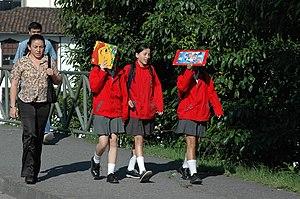
Scolarité Colombienne
La Colombie, en forme longue la république de Colombie est une république constitutionnelle unitaire comprenant 32 départements. Le pays est situé dans le Nord-Ouest de l'Amérique du Sud ; il est bordé à l'ouest par l'océan Pacifique, au nord-ouest par le Panama, au nord par la mer des Caraïbes, au nord-est par le Venezuela, au sud-est par le Brésil, au sud par le Pérou et au sud-ouest par l'Équateur. La Colombie est le 26ᵉ plus grand pays par sa superficie et le 4ᵉ en Amérique du Sud. Avec plus de 49 millions d'habitants, la Colombie est le 28ᵉ pays le plus peuplé du monde et le 2ᵉ de tous les pays de langue espagnole après le Mexique. La Colombie est une moyenne puissance, la 4ᵉ plus grande économie d'Amérique latine, et la 3ᵉ en Amérique du Sud. La production de café, de fleurs, d'émeraudes, de charbon et de pétrole forme le principal secteur de l'économie colombienne.